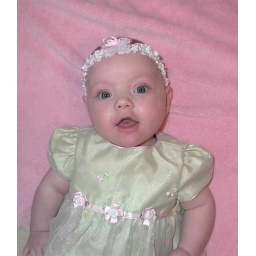
Sydney in her green dress